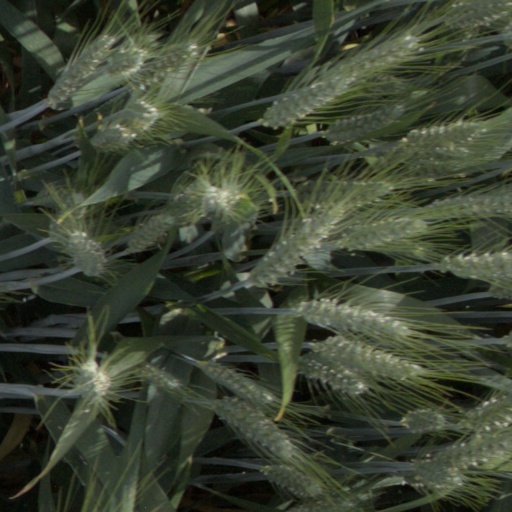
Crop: wheat